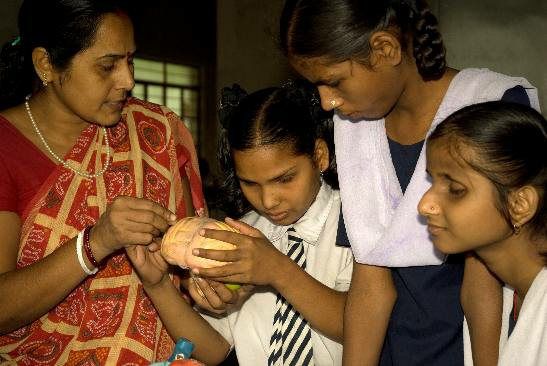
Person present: Yes